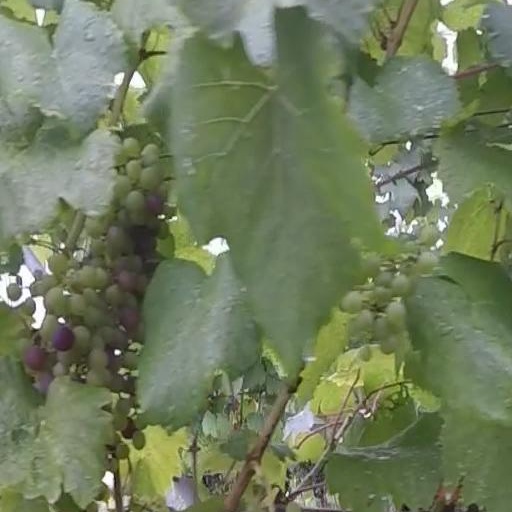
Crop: grape